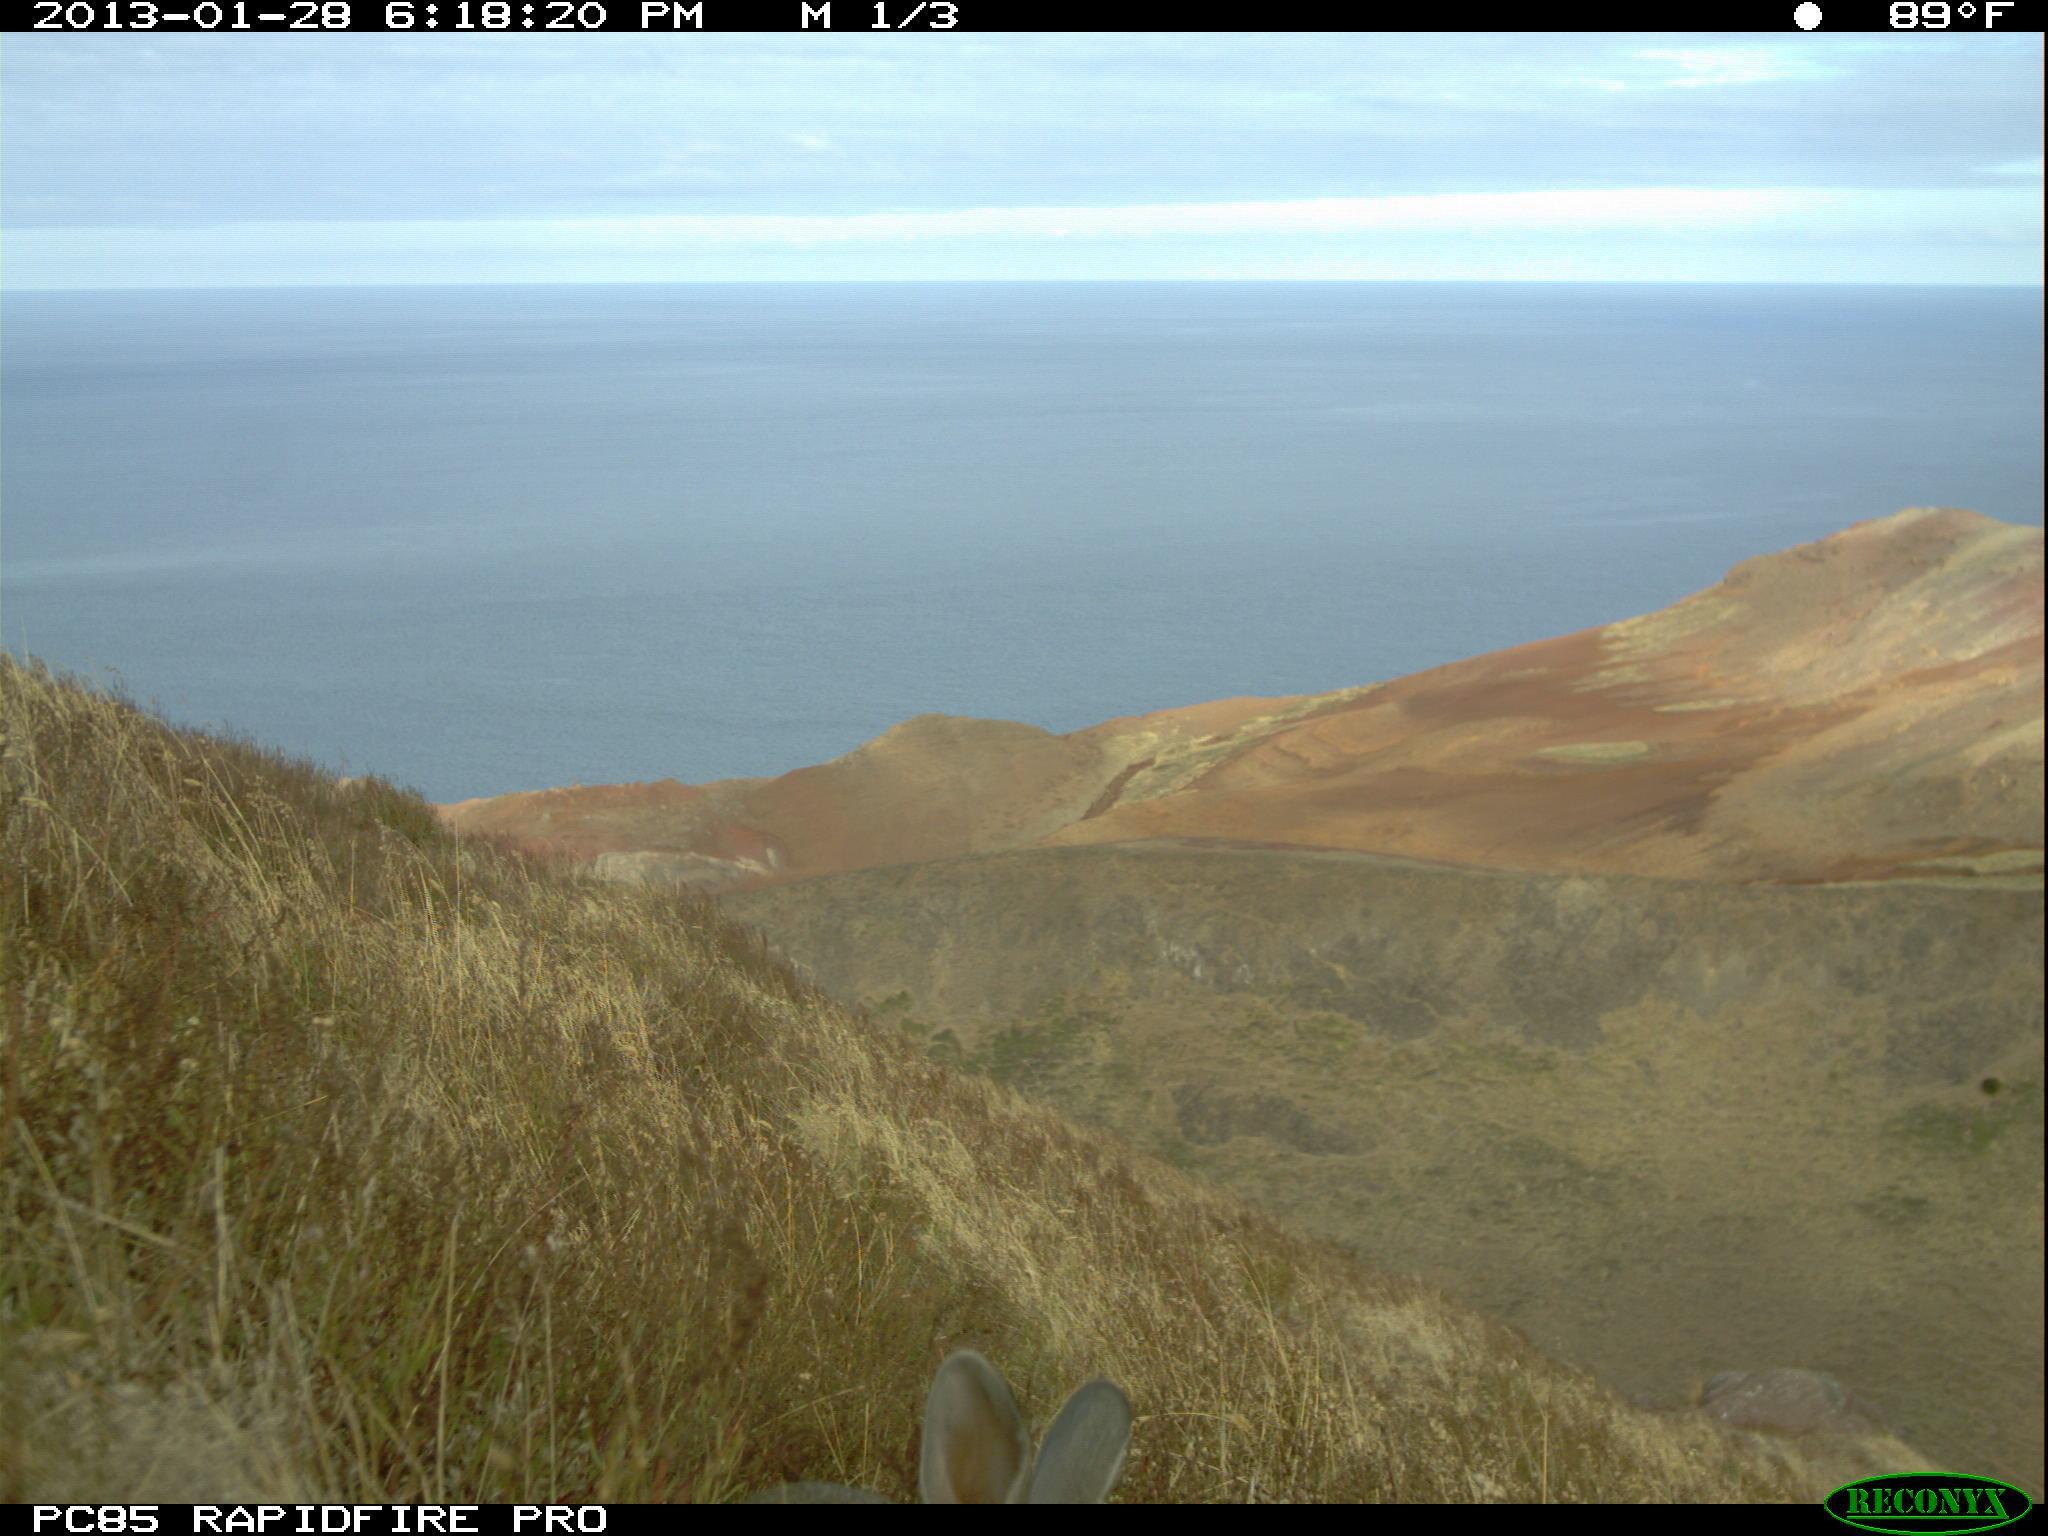
Species: Oryctolagus cuniculus